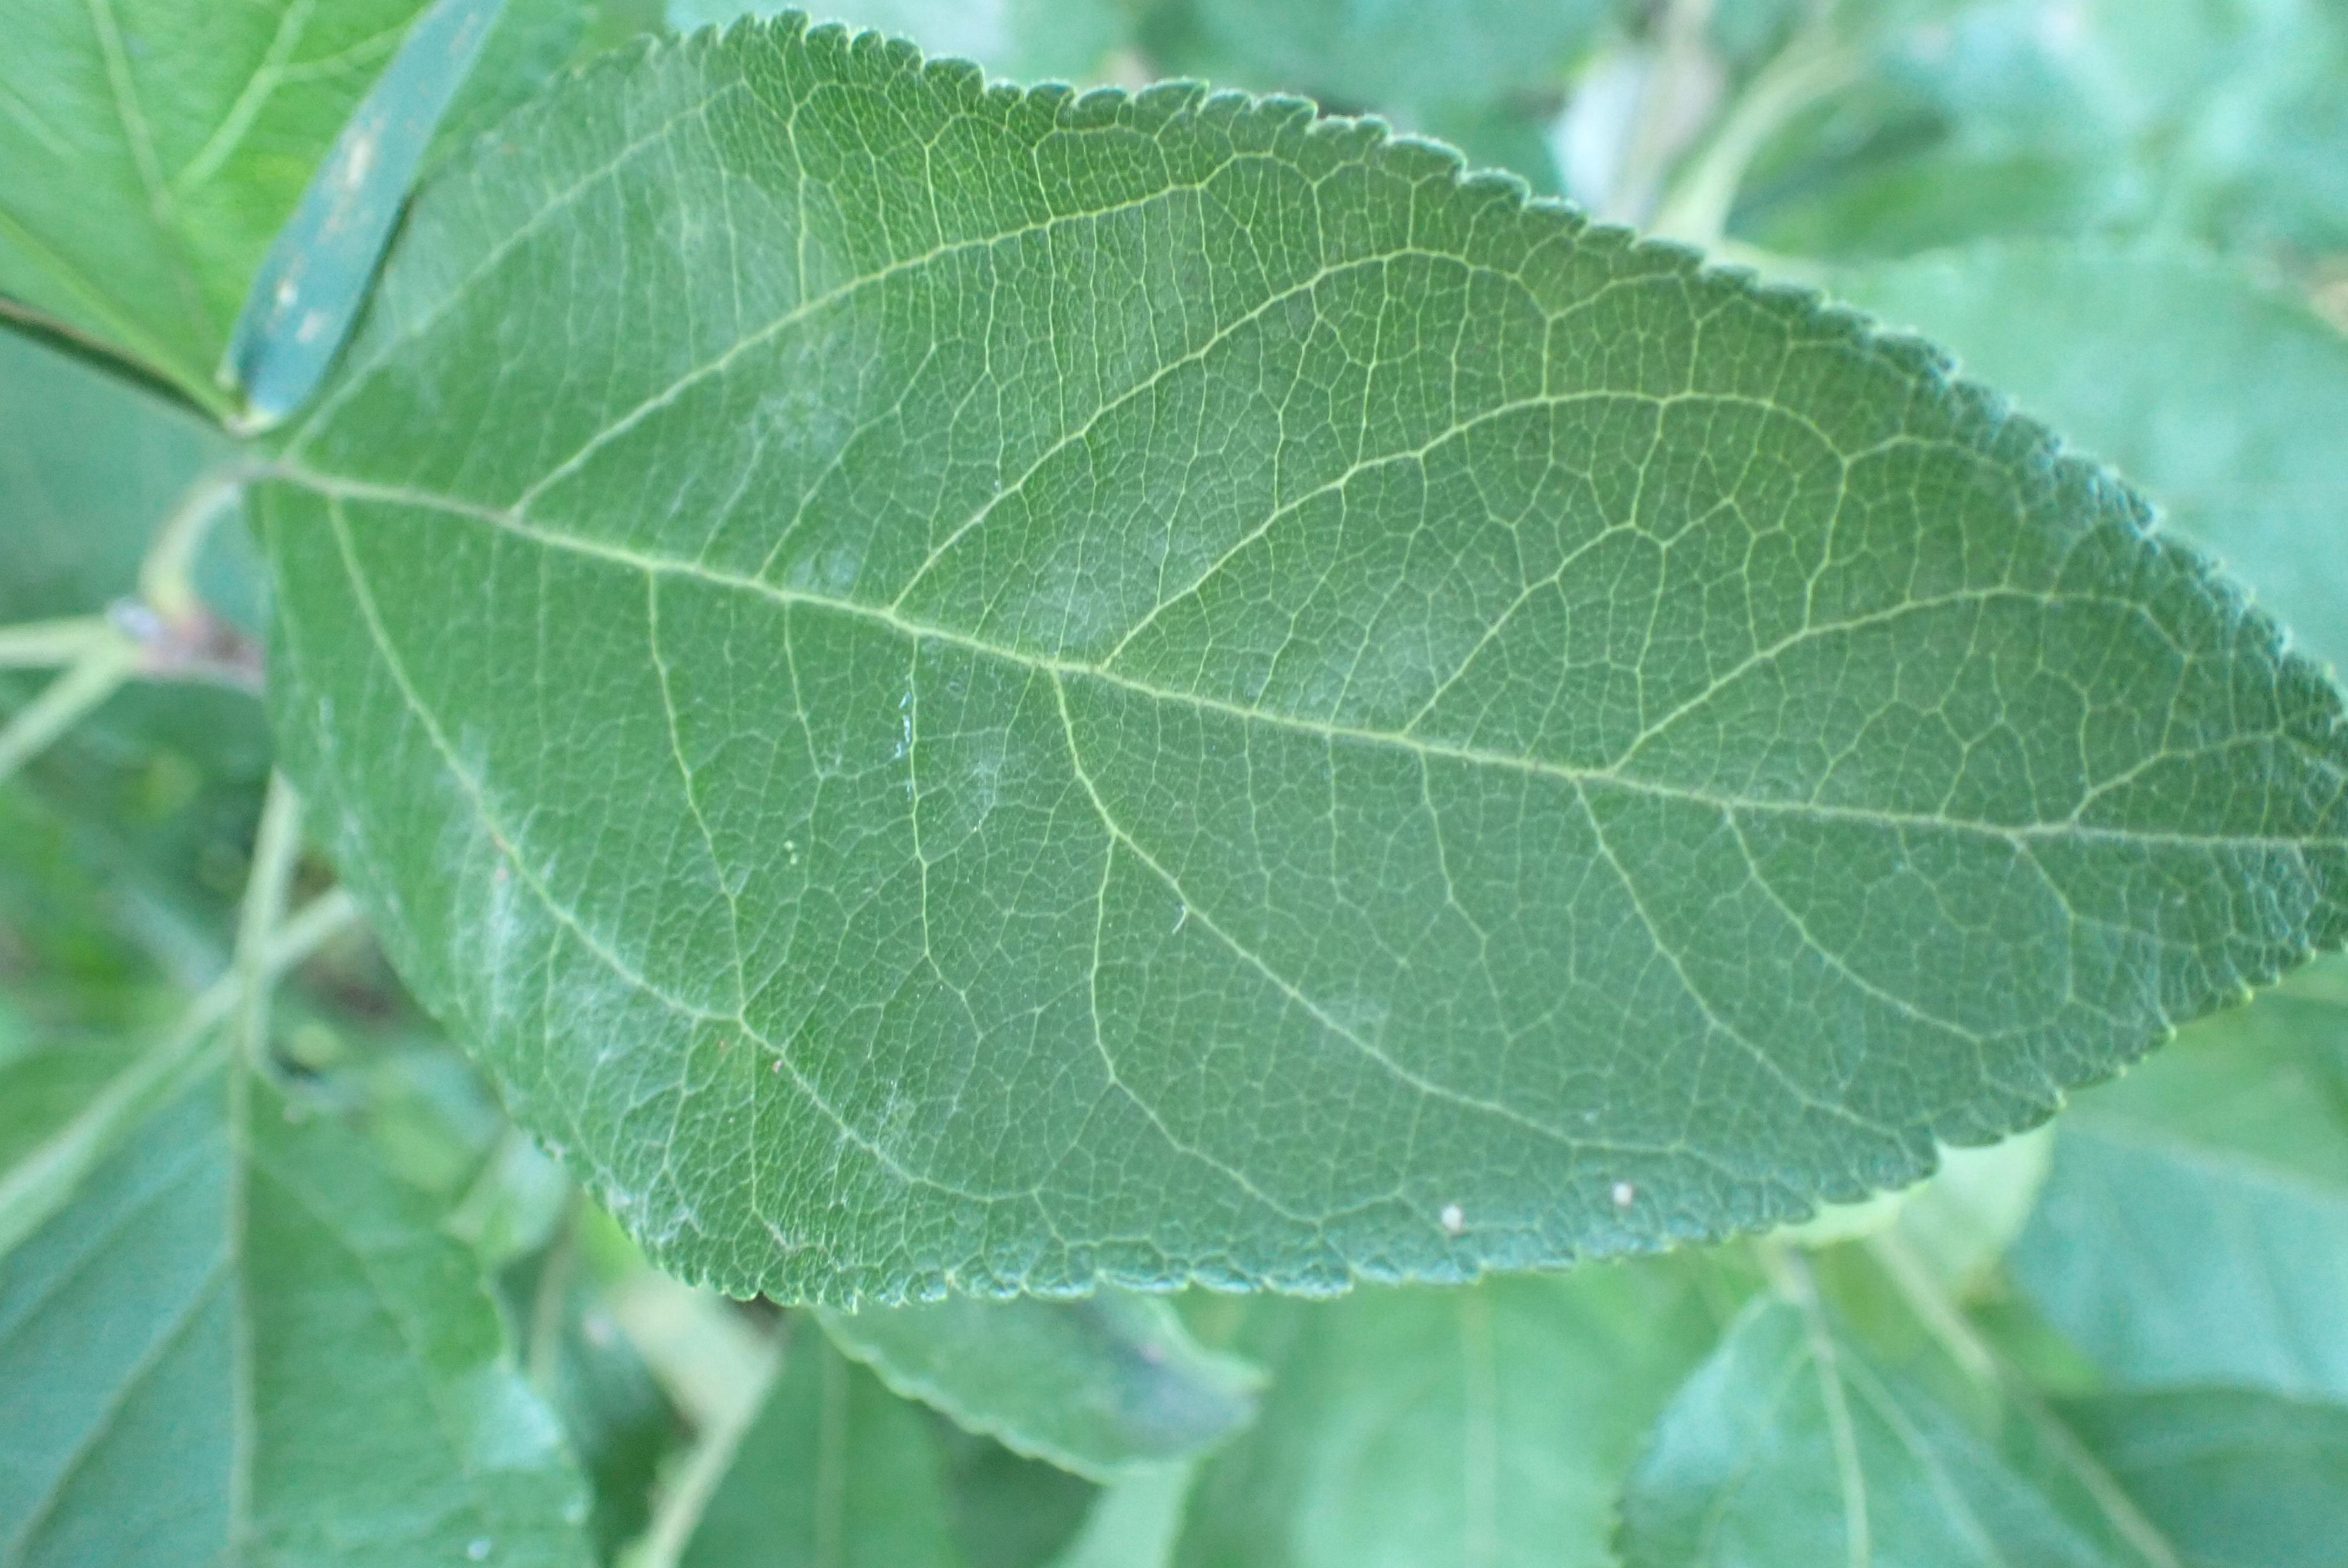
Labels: powdery_mildew